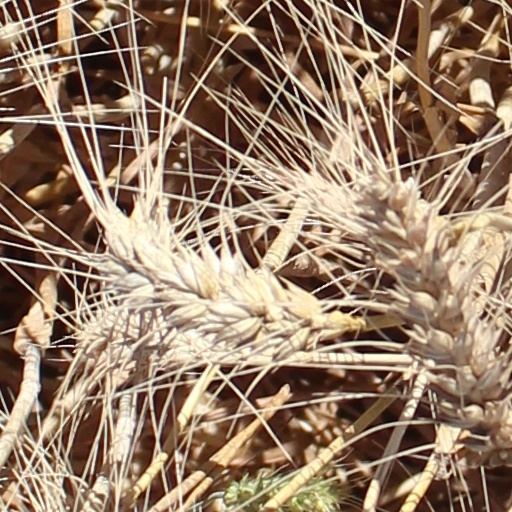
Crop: wheat